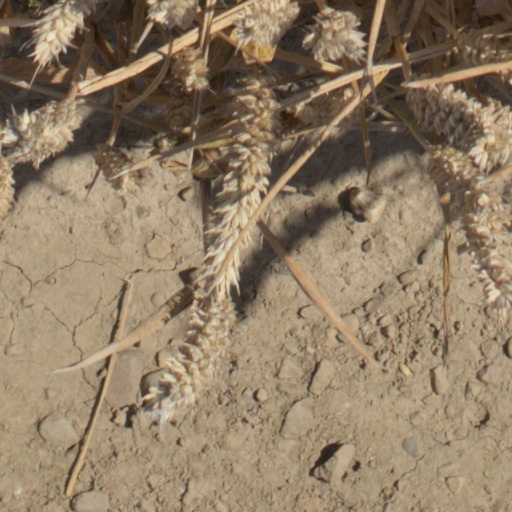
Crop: wheat